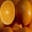
Label: orange